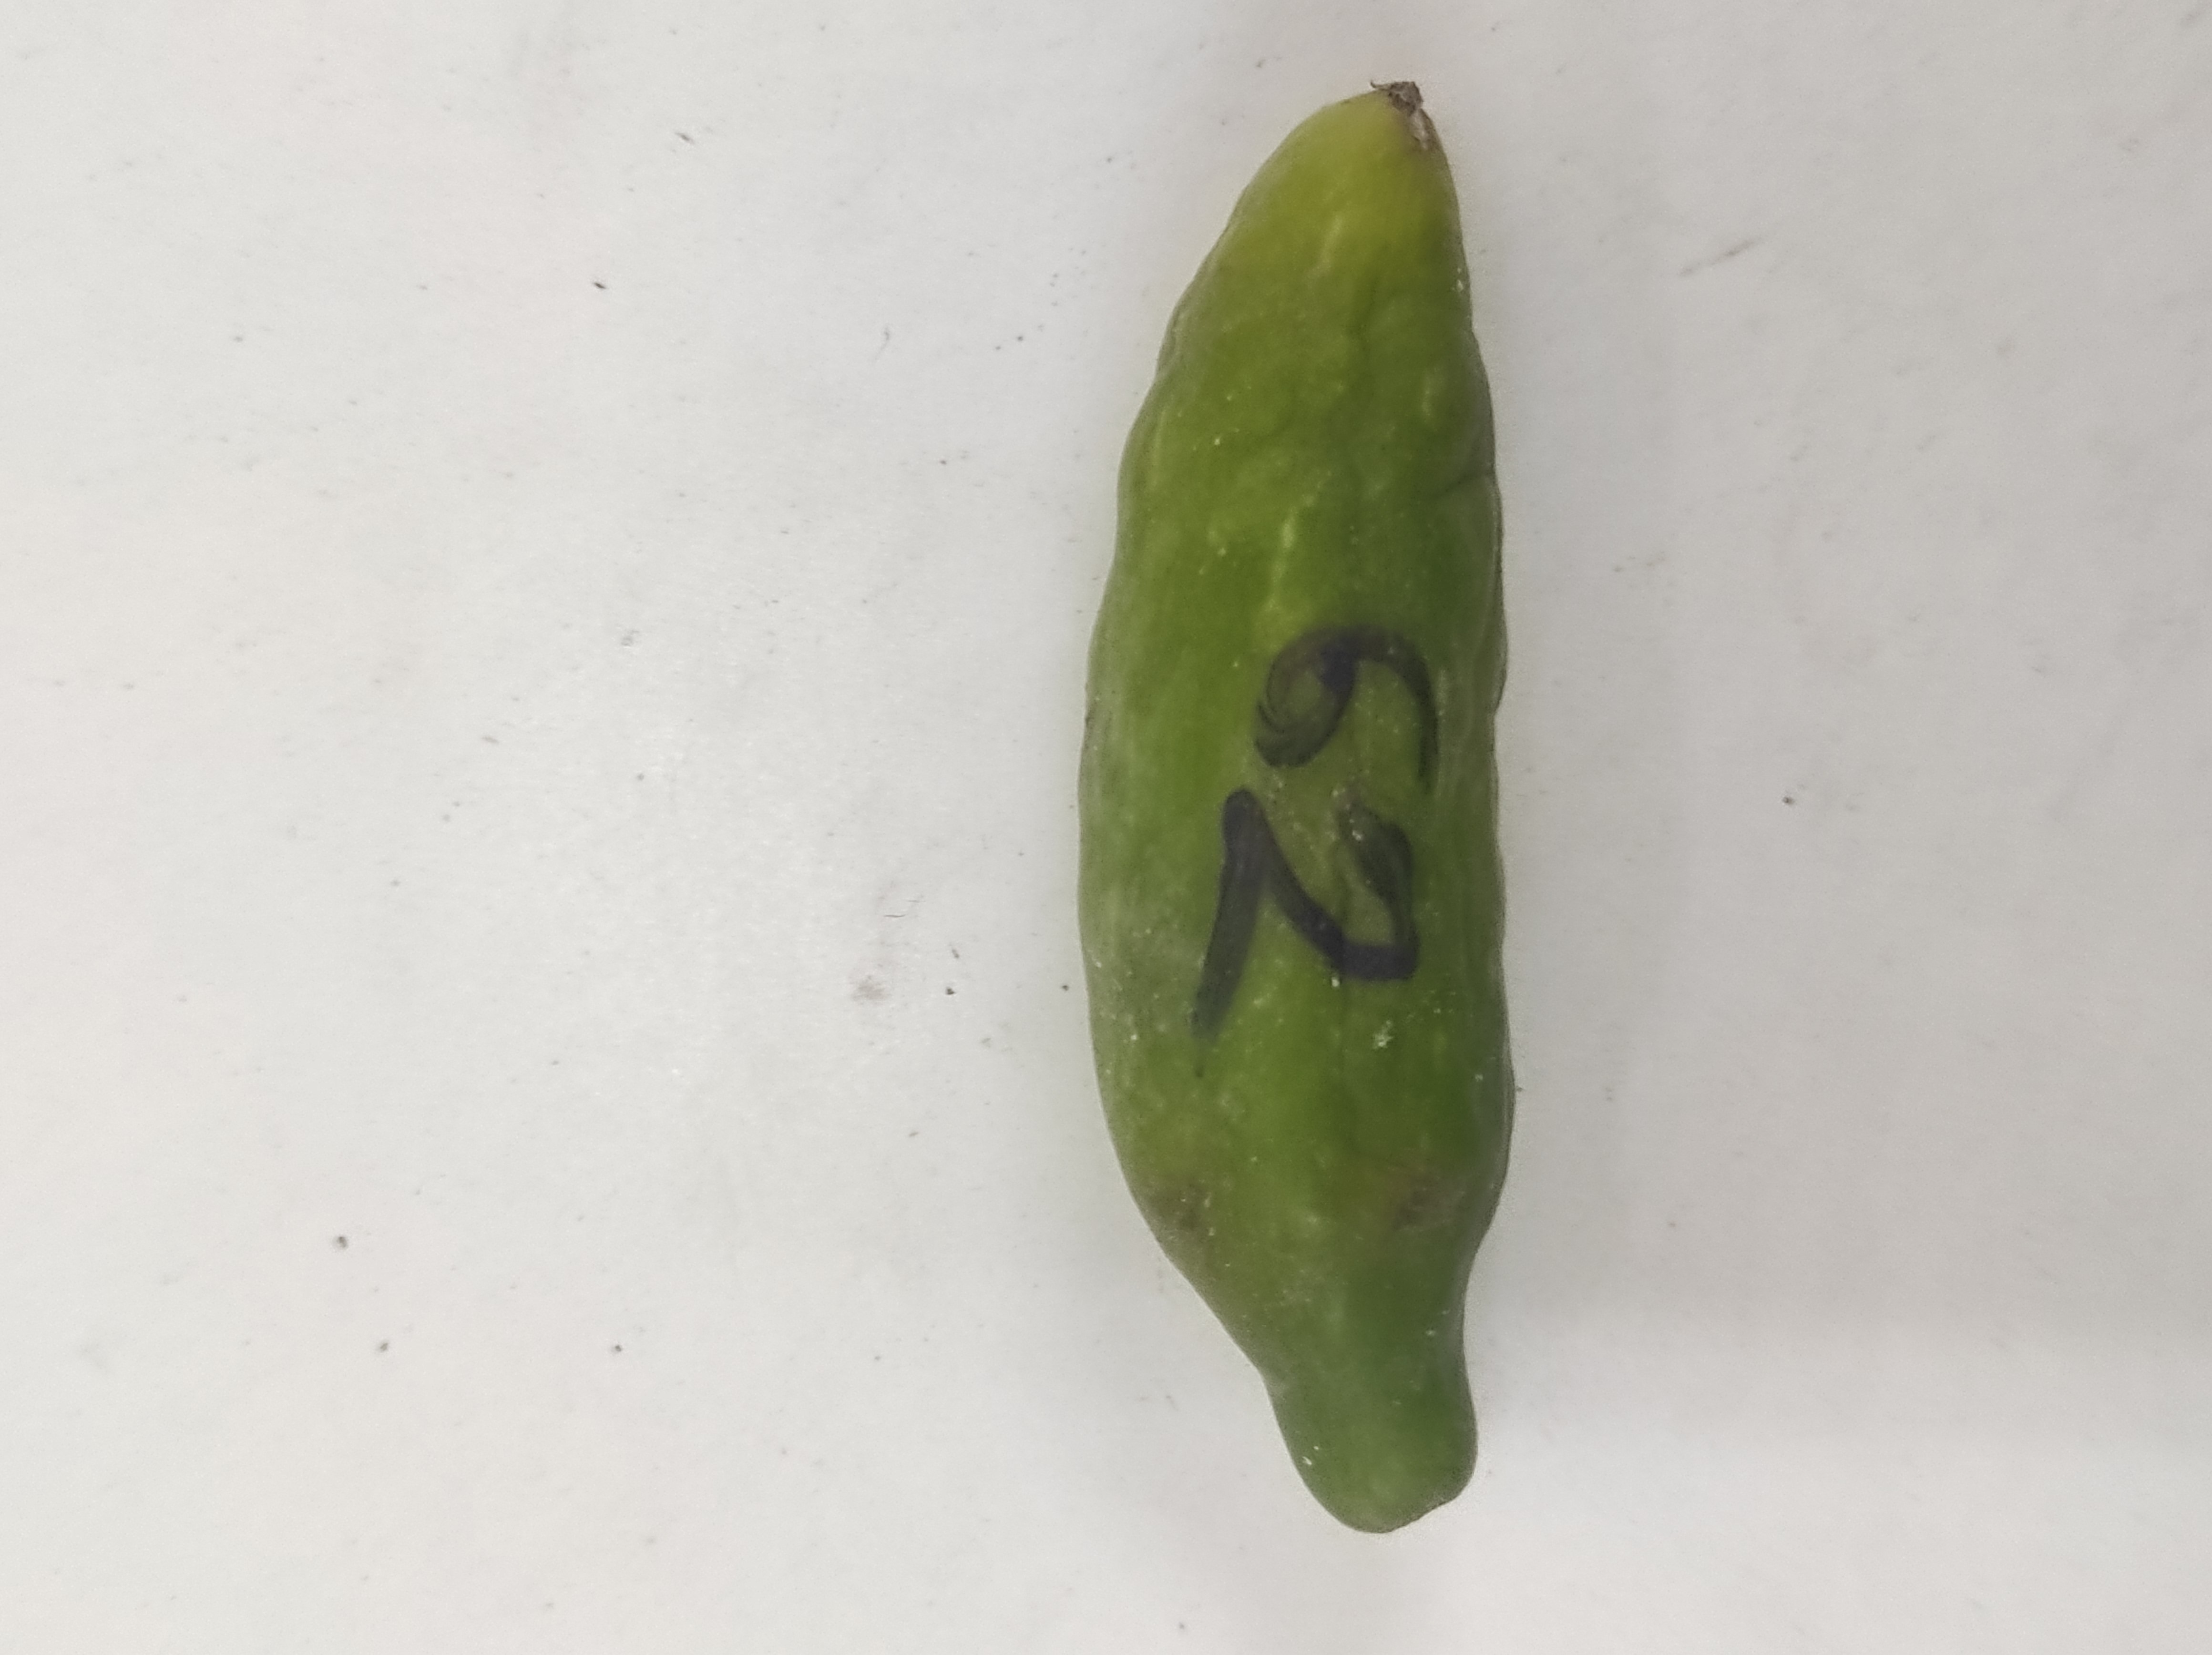
Crop: Ivy Gourd
Condition: Severely Damaged